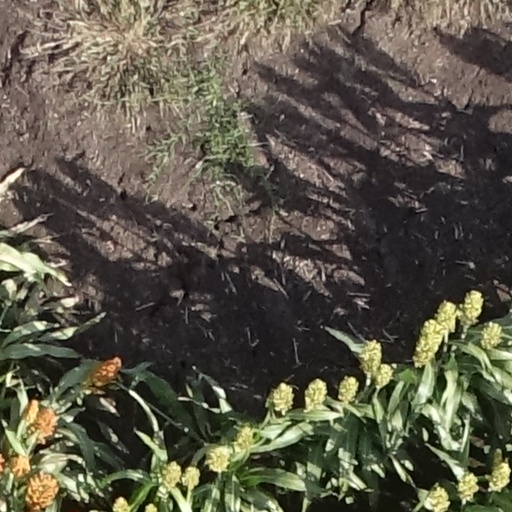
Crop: sorghum